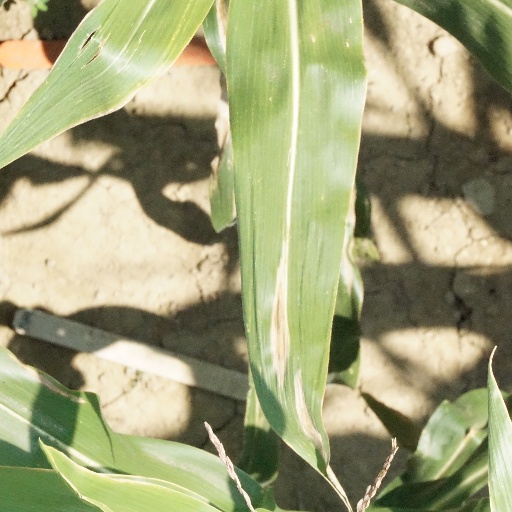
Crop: maize; corn